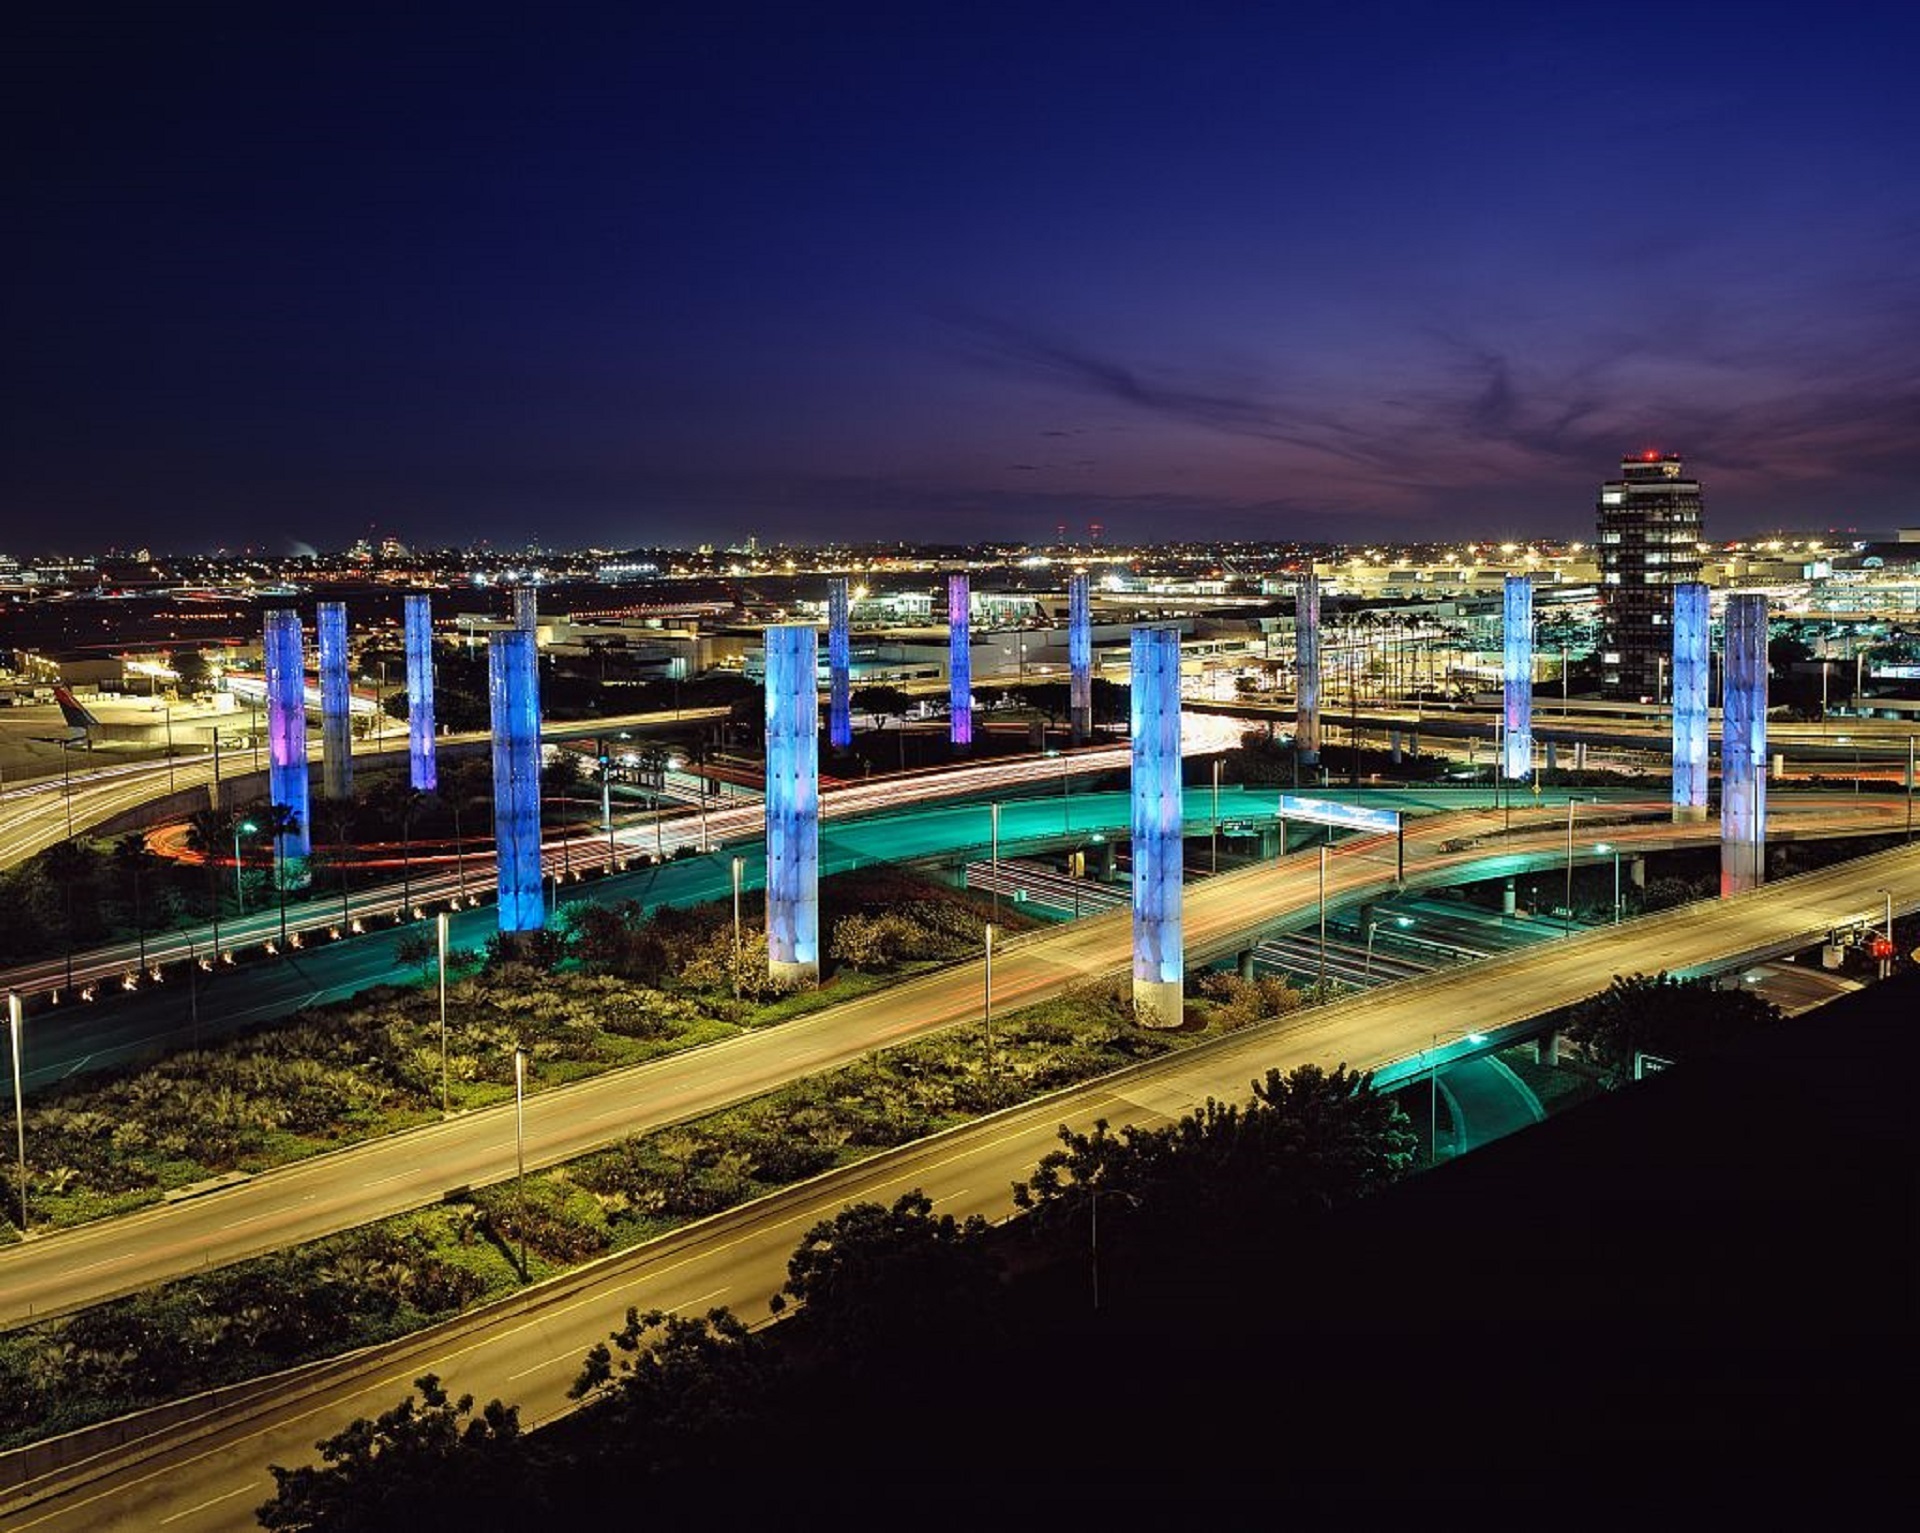
horizon, light, architecture, structure, bridge, skyline, night, parking, city, skyscraper, flying, overpass, cityscape, downtown, airport, airplane, aircraft, dusk, transportation, evening, reflection, usa, landmark, california, stadium, outdoors, lights, international, buildings, roads, metropolis, los angeles, lax, urban area, metropolitan area